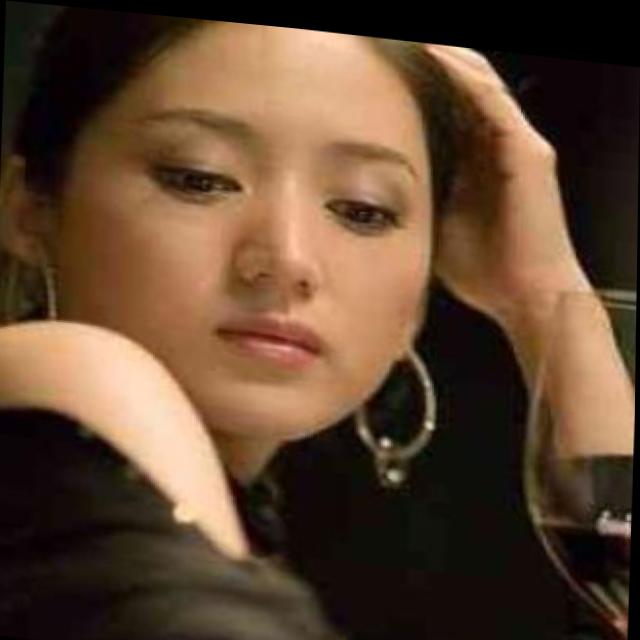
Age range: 21-44